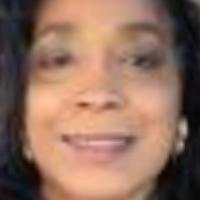
Age group: age 56-65